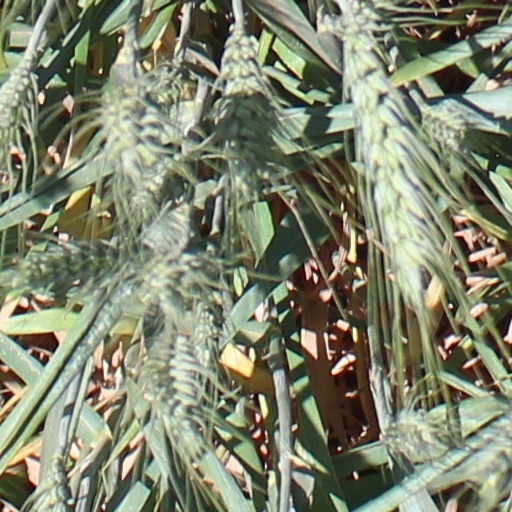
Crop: wheat